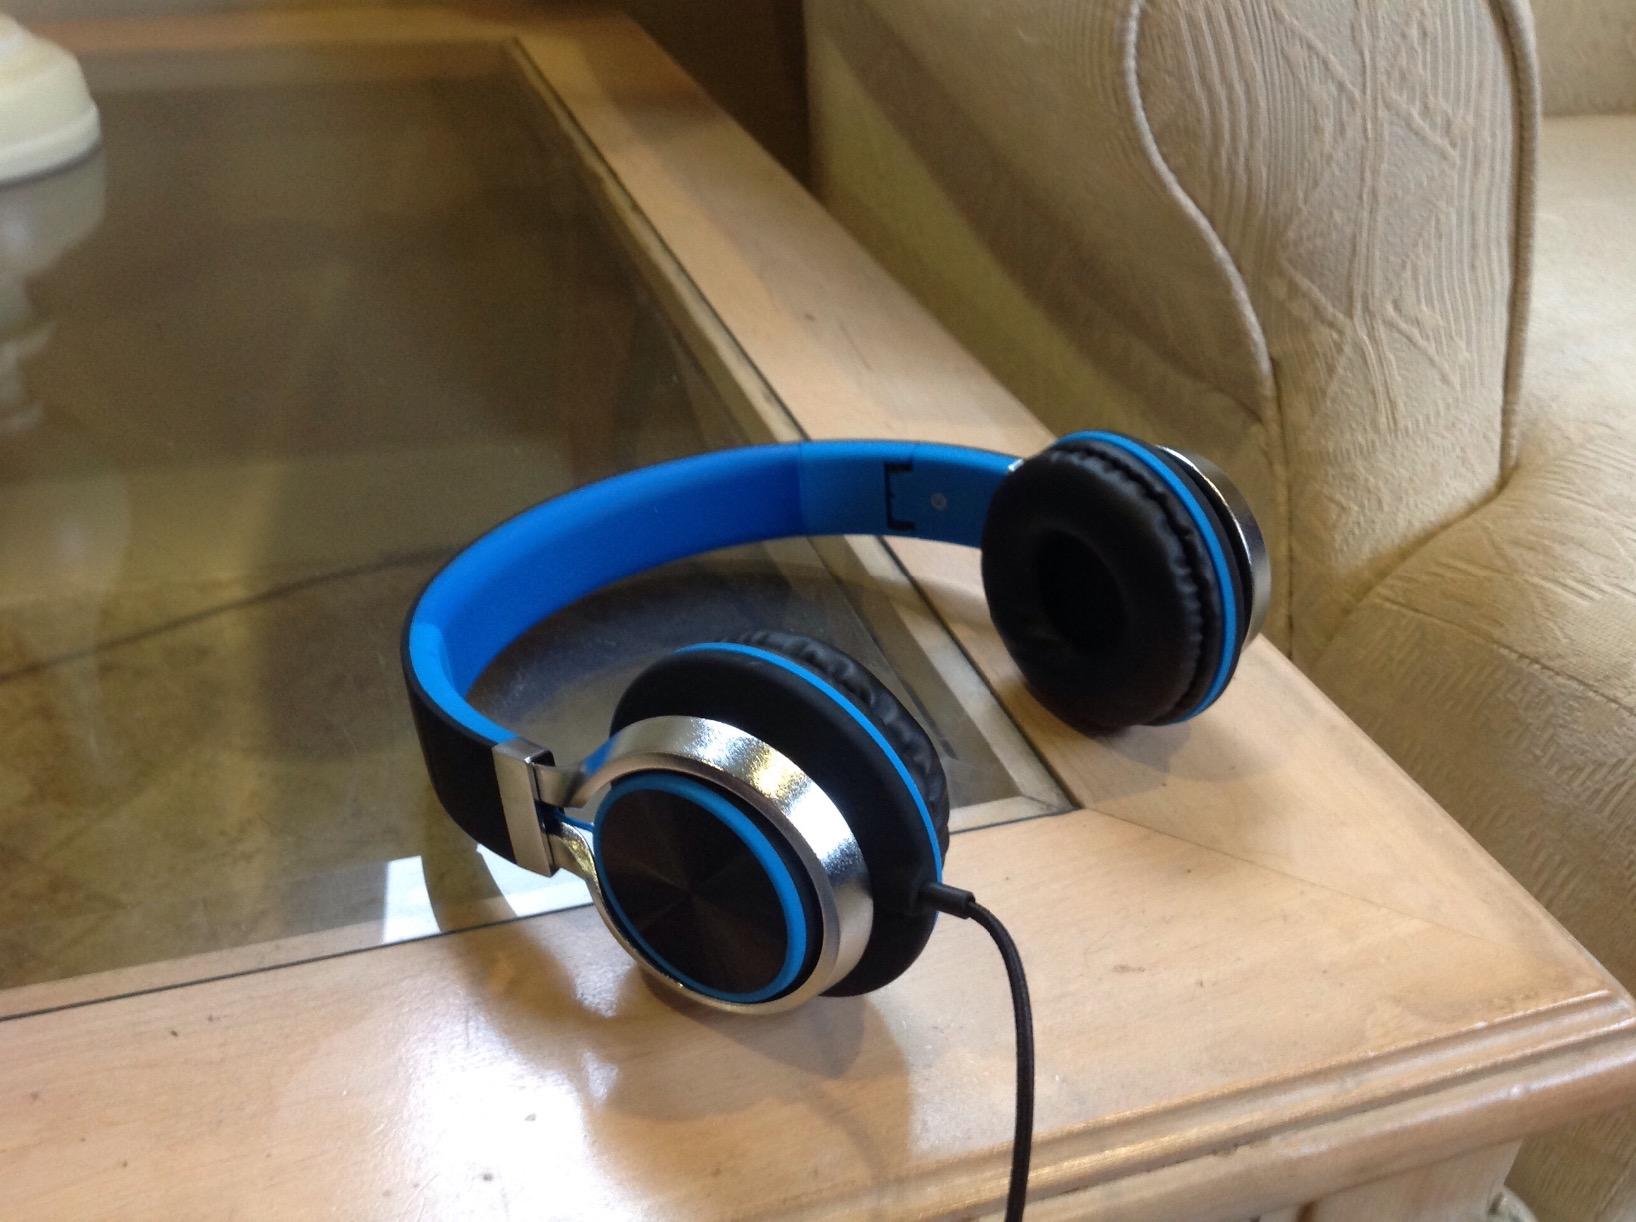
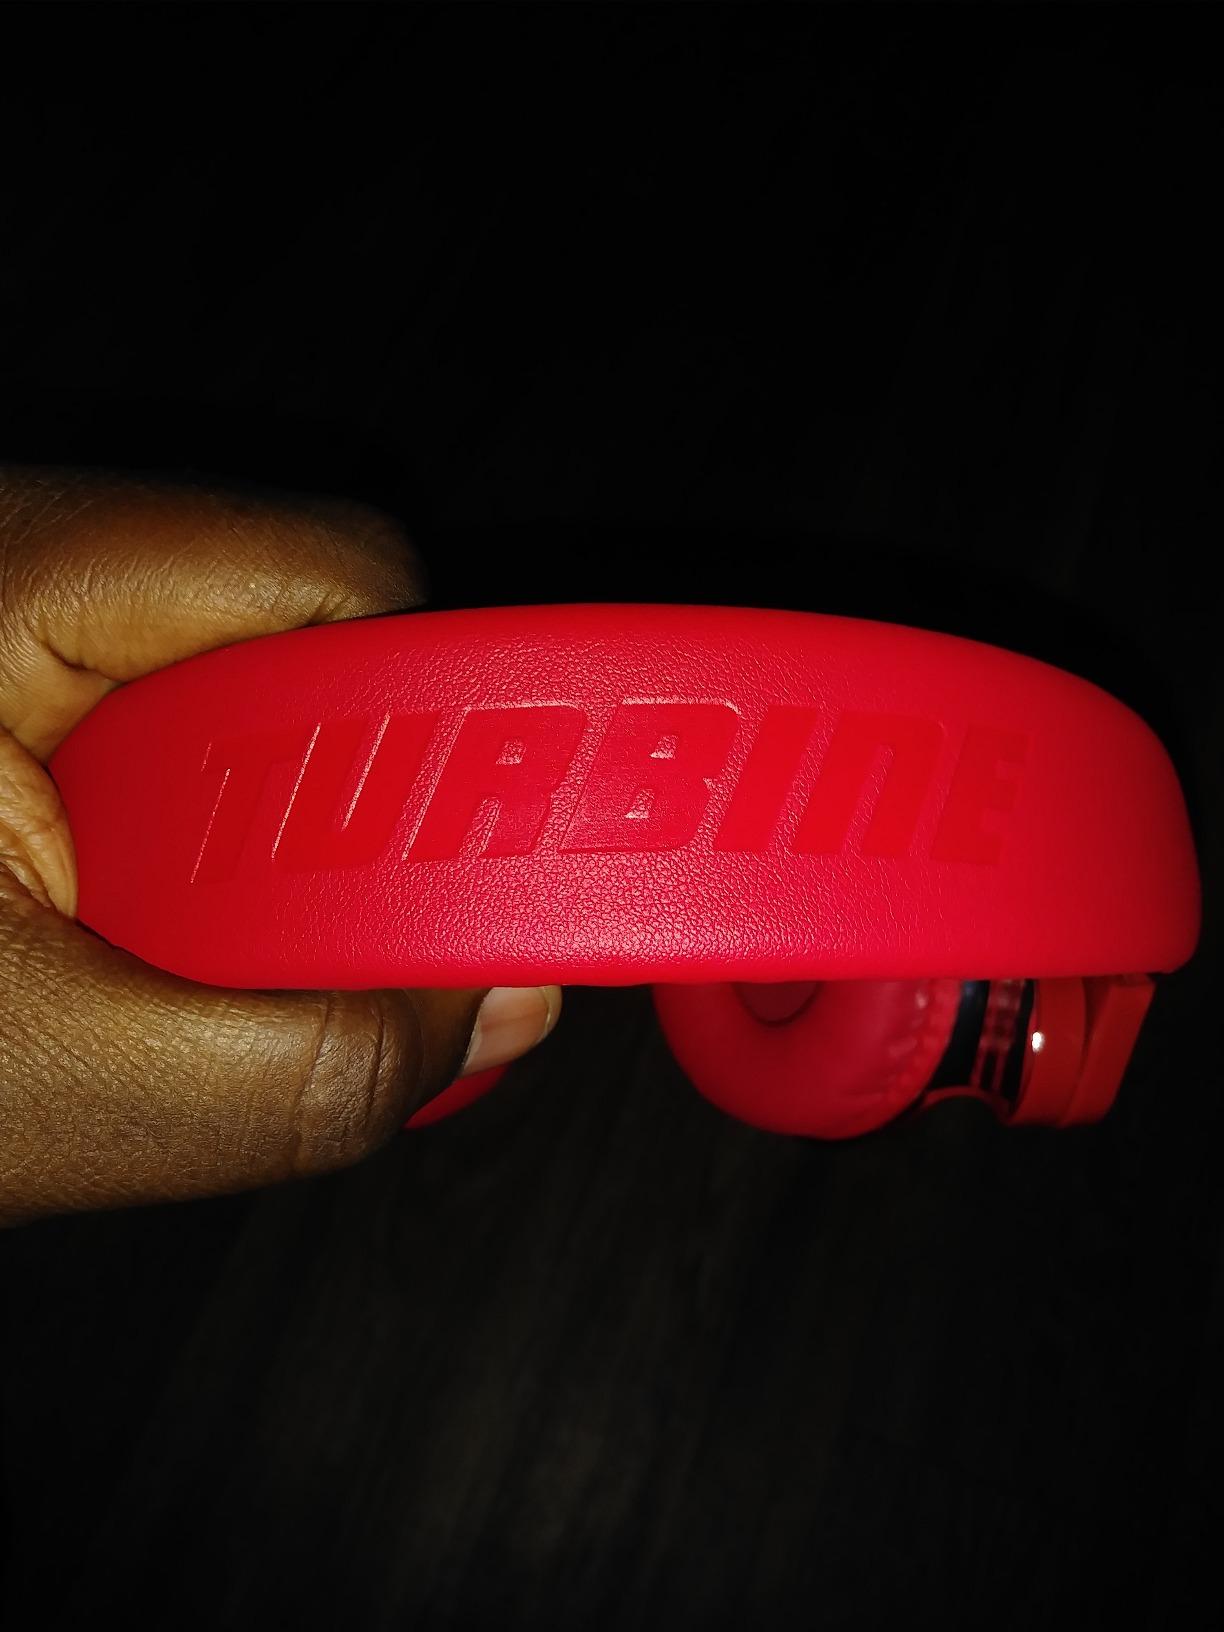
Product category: headphones
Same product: no